John W. Patterson

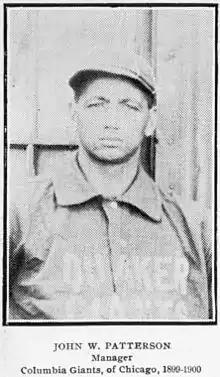

John W. Patterson (March 2, 1872 – August 23, 1940) was an American baseball outfielder in the Negro leagues. He played for major teams from 1893 to 1907.